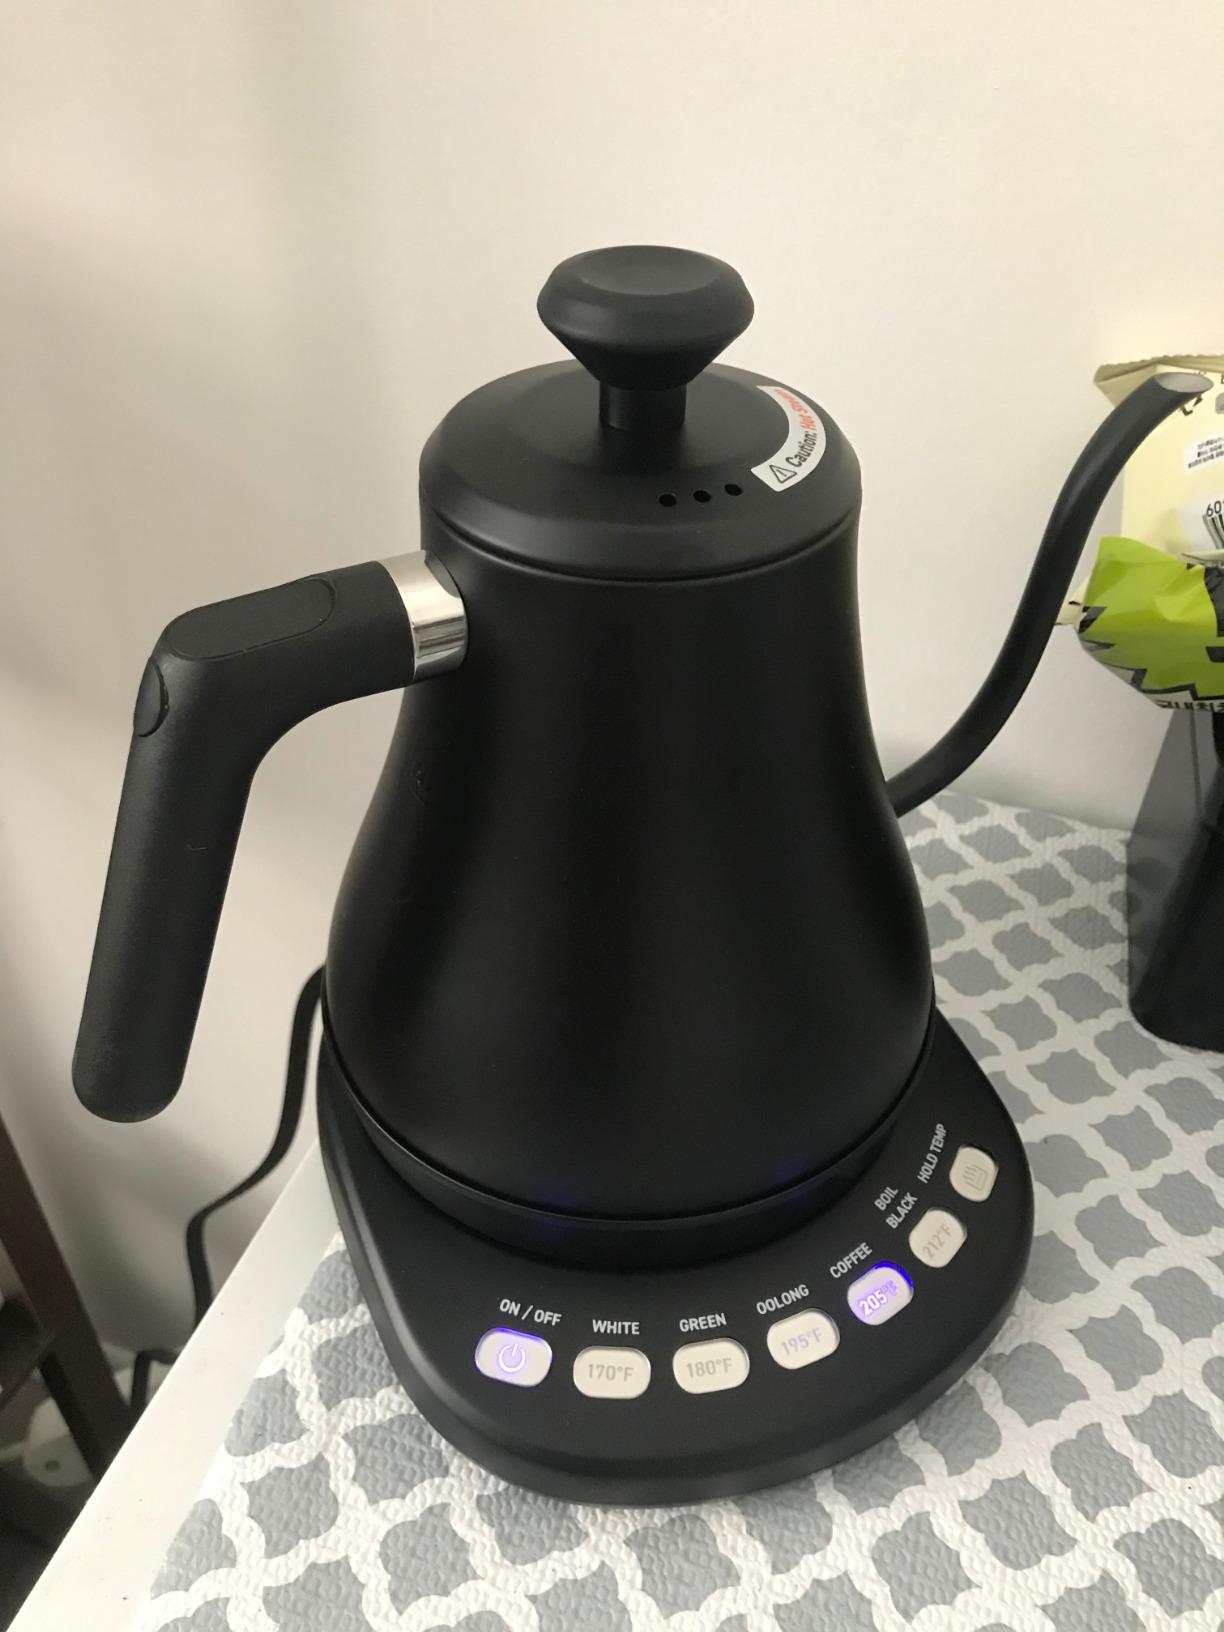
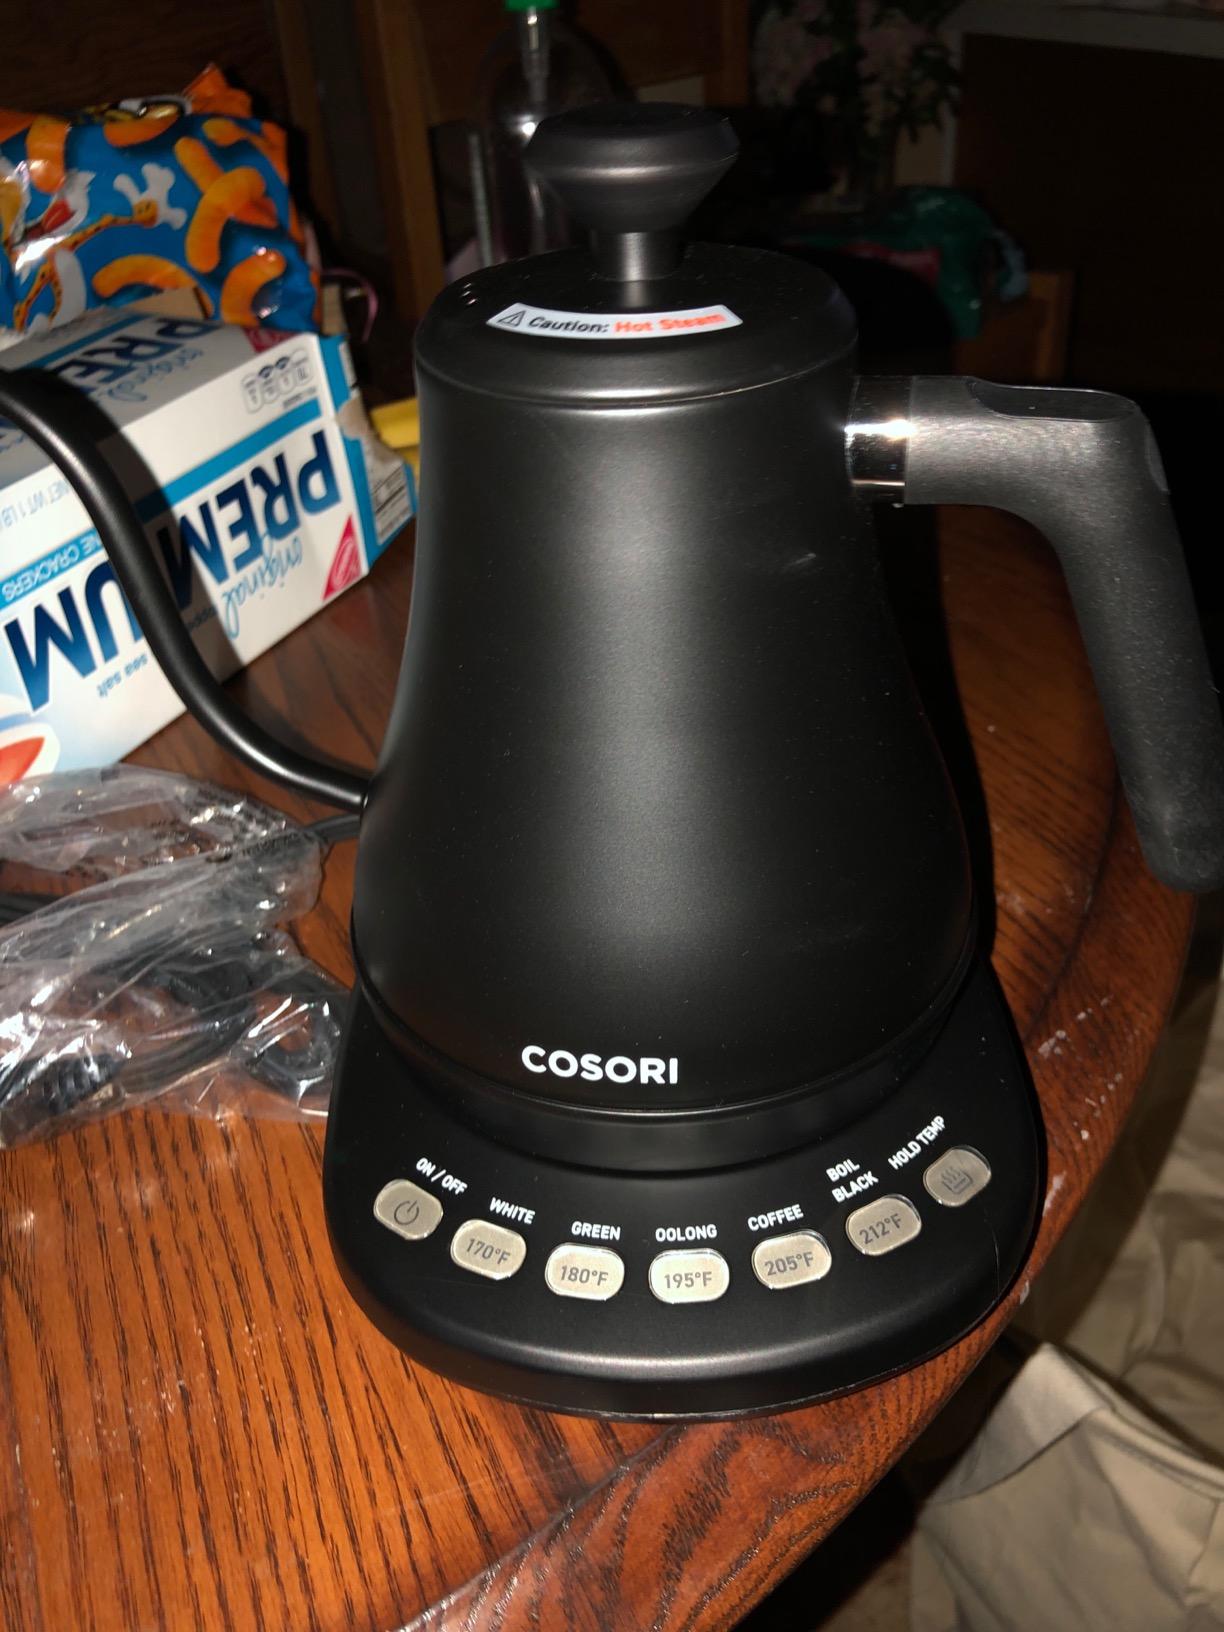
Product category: items_kettle
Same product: yes